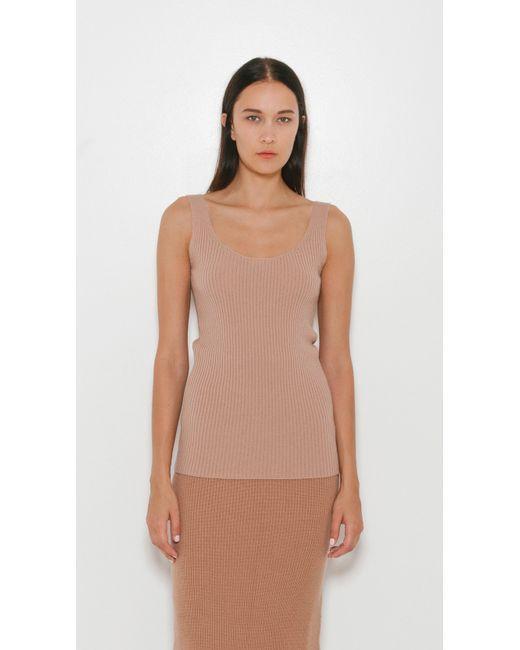
Ärmelloses braunes Top mit Rundhalsausschnitt und Rock für Damen